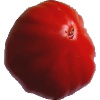
Label: Tomato 3